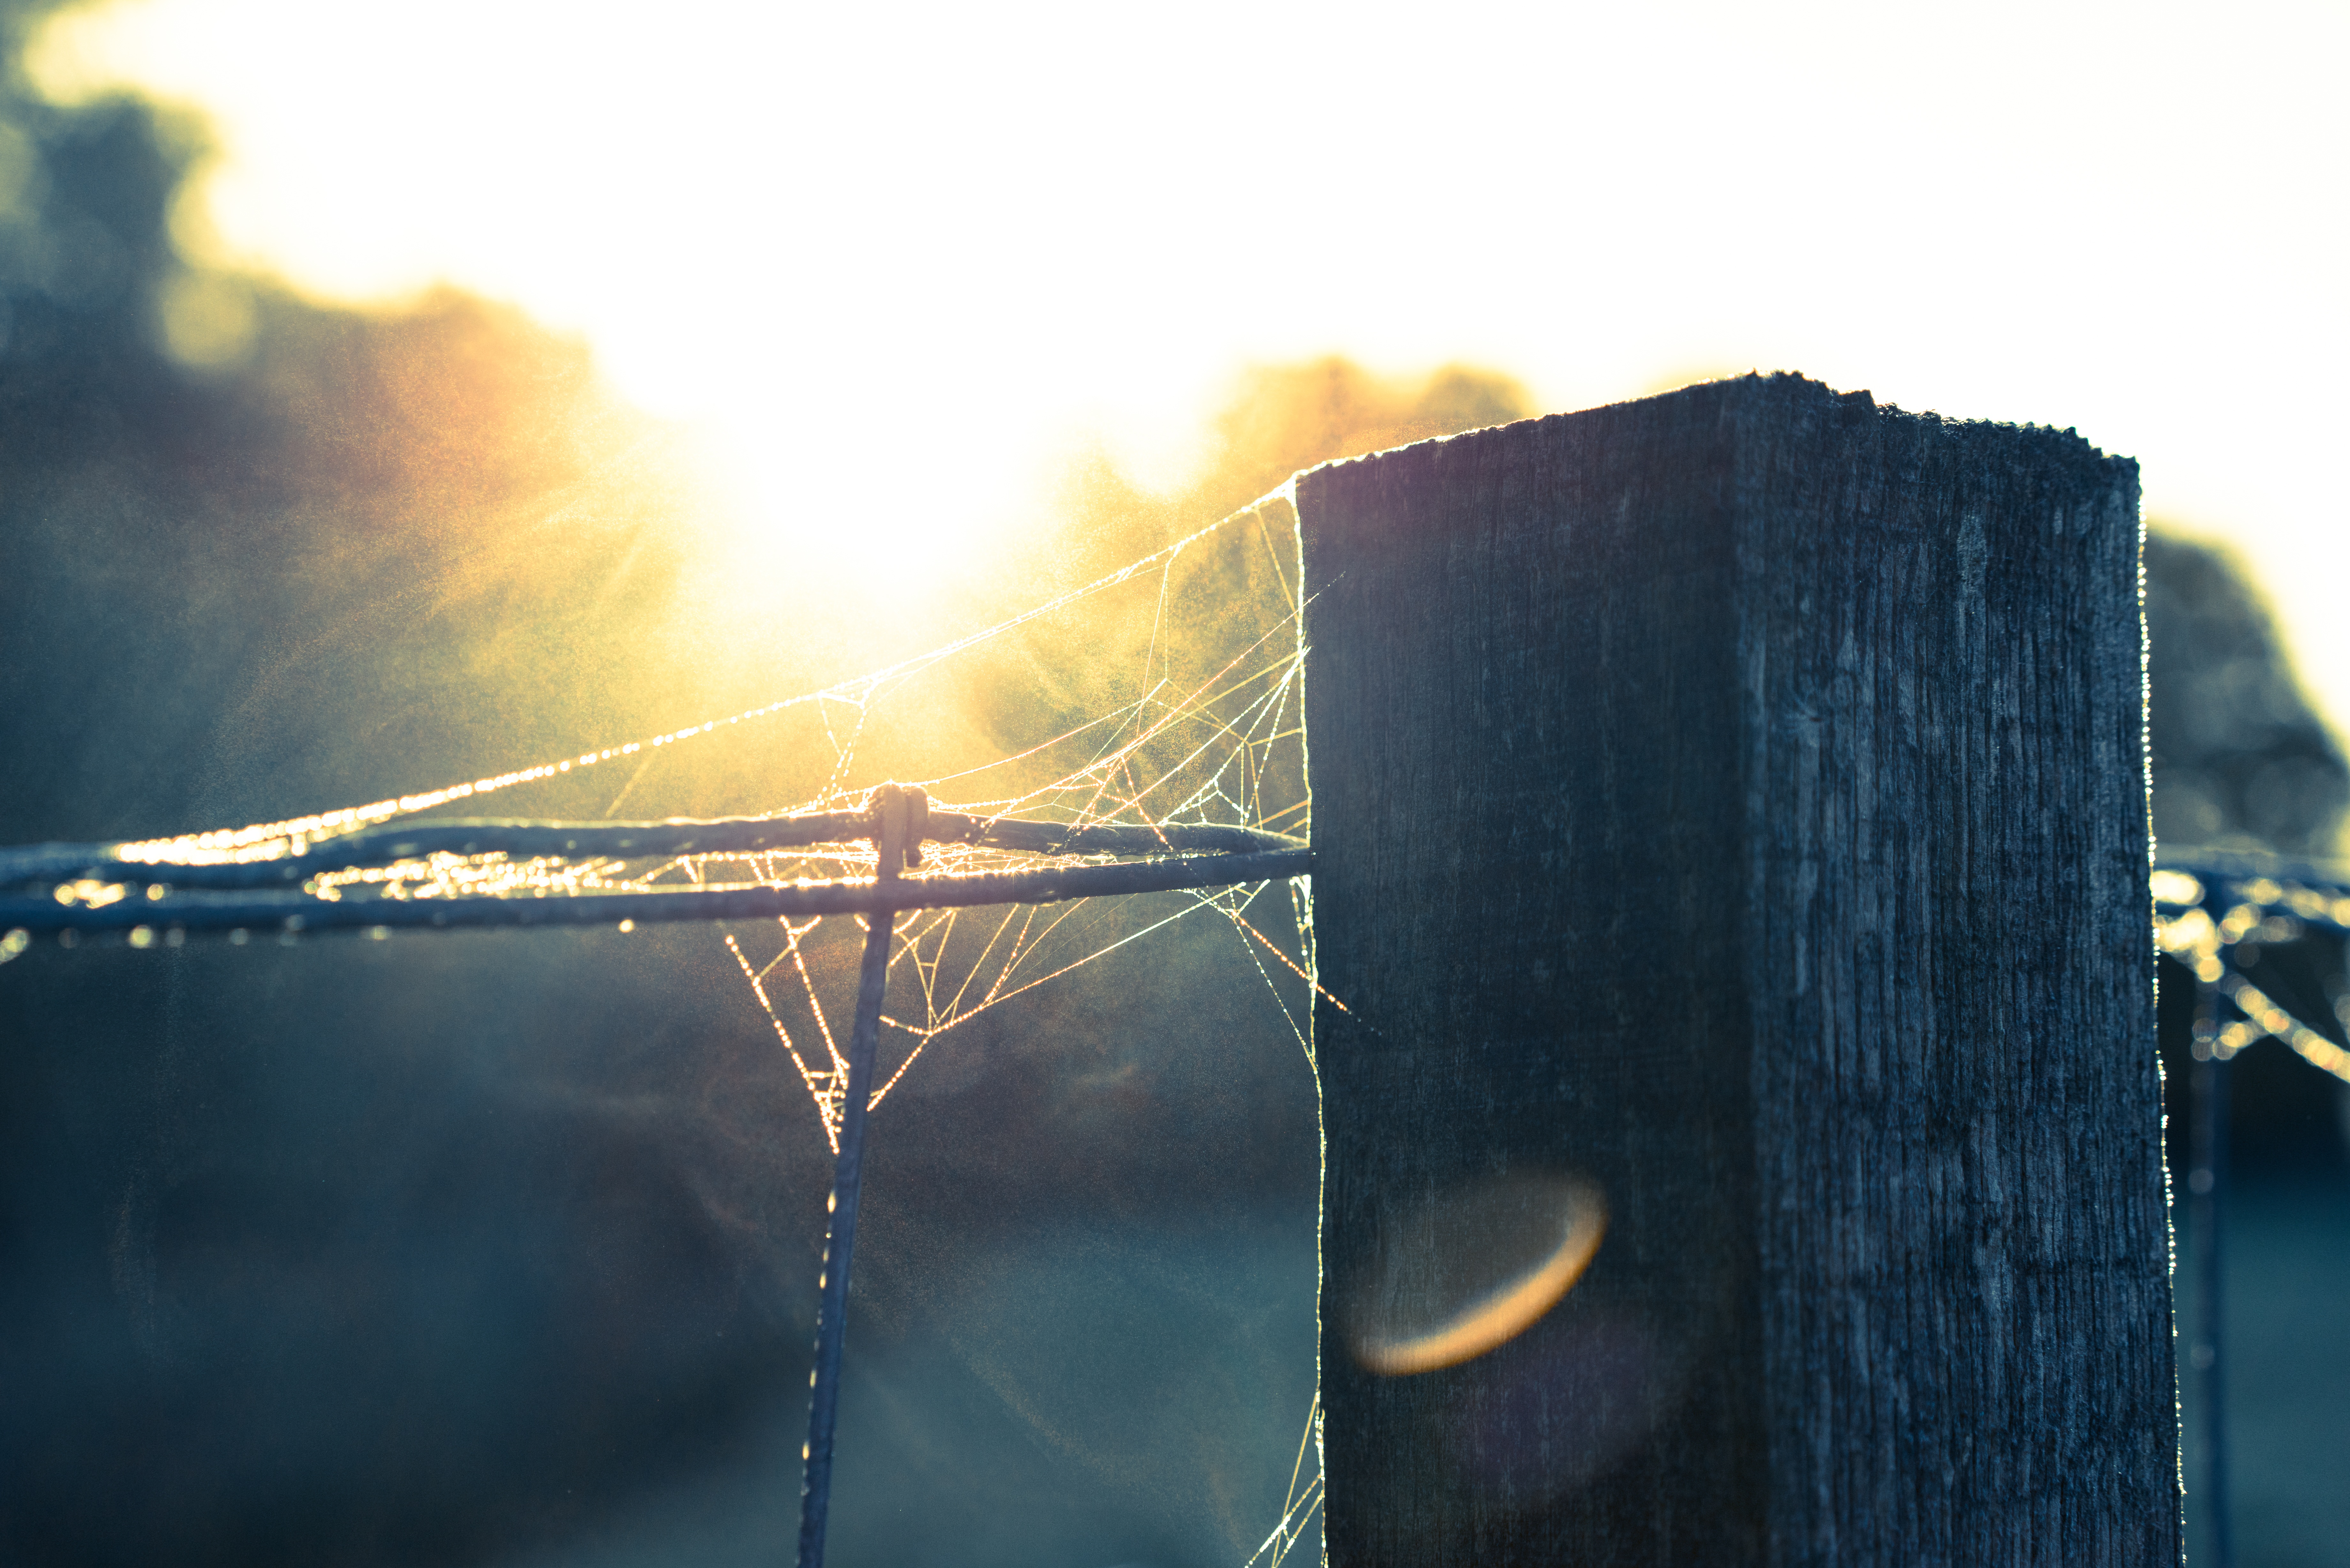
light, photography, sunlight, reflection, color, blue, macro photography, atmosphere of earth